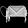
Label: Bag